Tushara

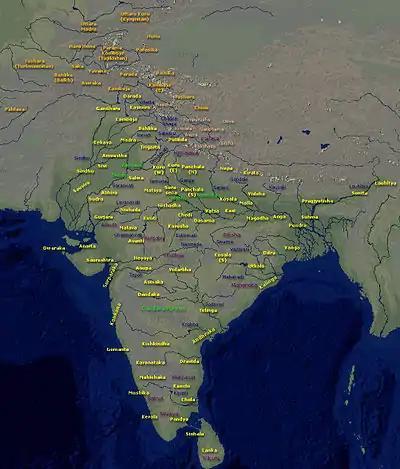
Tushara kingdom (upper left, in orange) alongside other locations of kingdoms and republics mentioned in the Indian epics or Bharata Khanda.

The kingdom of Tushara, according to ancient Indian literature, such as the epic "Mahabharata", was a land located beyond north-west India. In the "Mahabharata", its inhabitants, known as the Tusharas, are depicted as "mlechchas" ("barbarians") and fierce warriors.